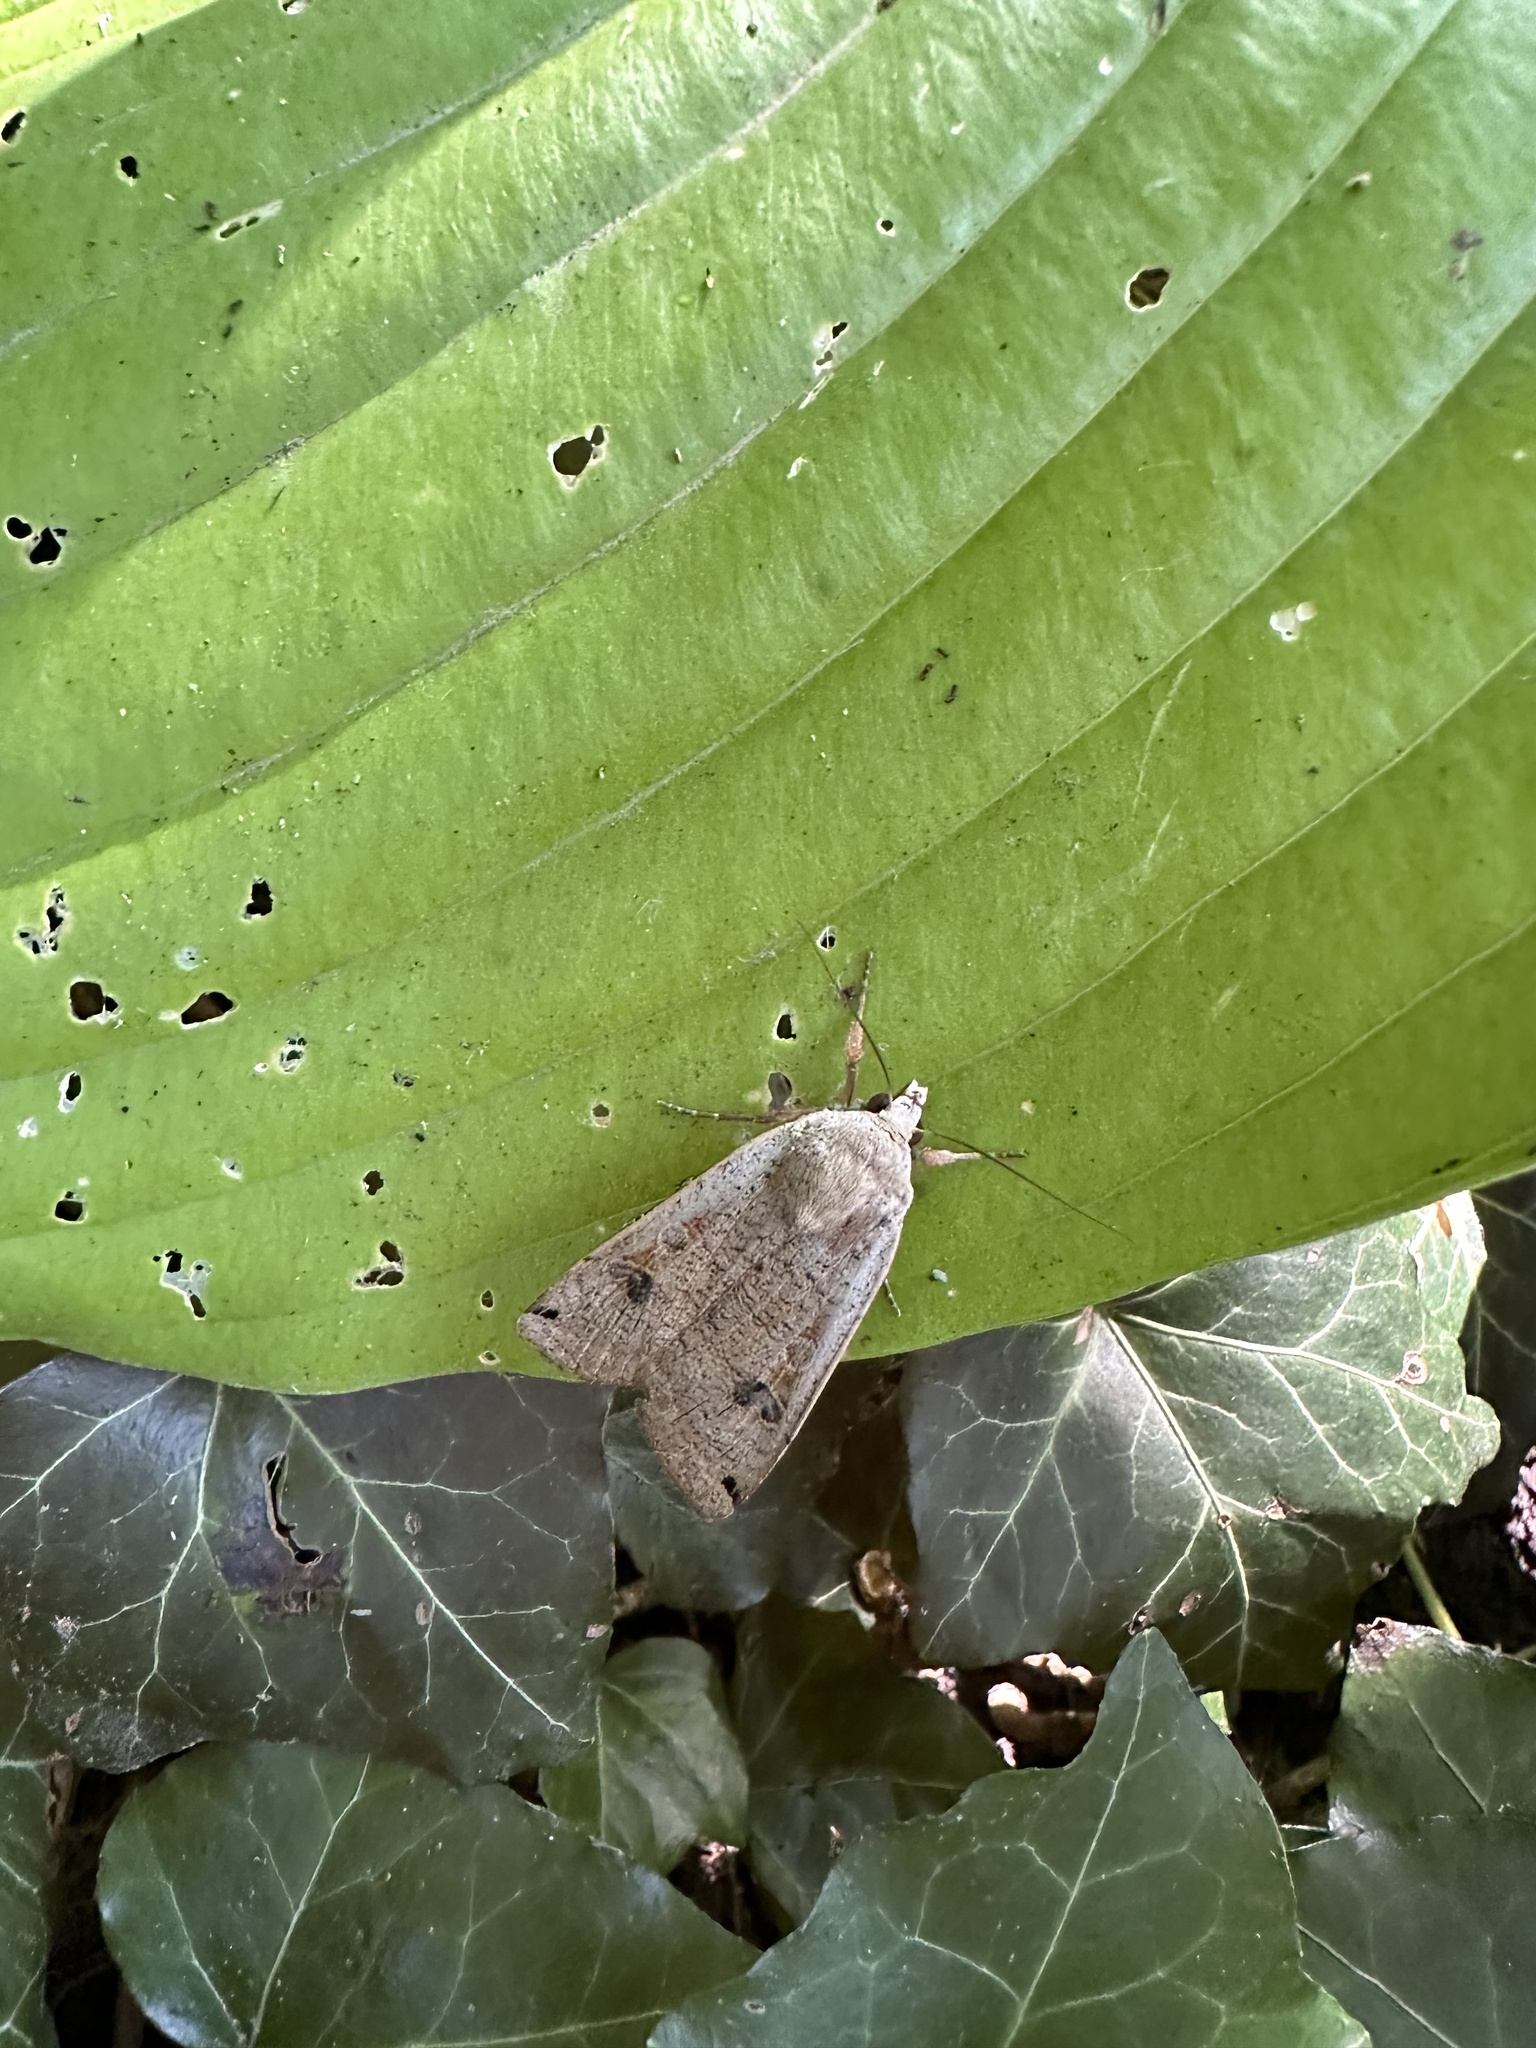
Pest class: cutworms